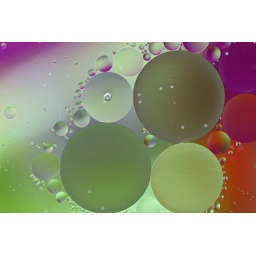
Oil drops in water using different books as background colors.